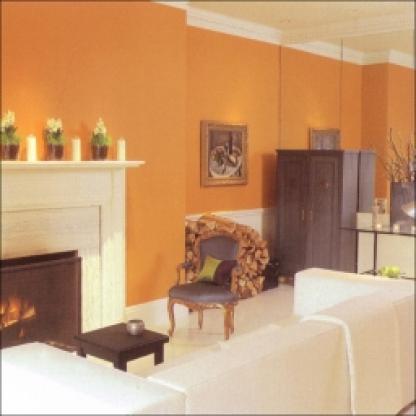
Scene: Indoor